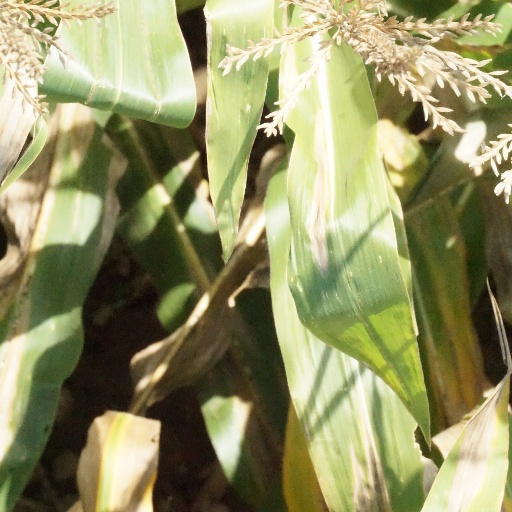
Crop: maize; corn